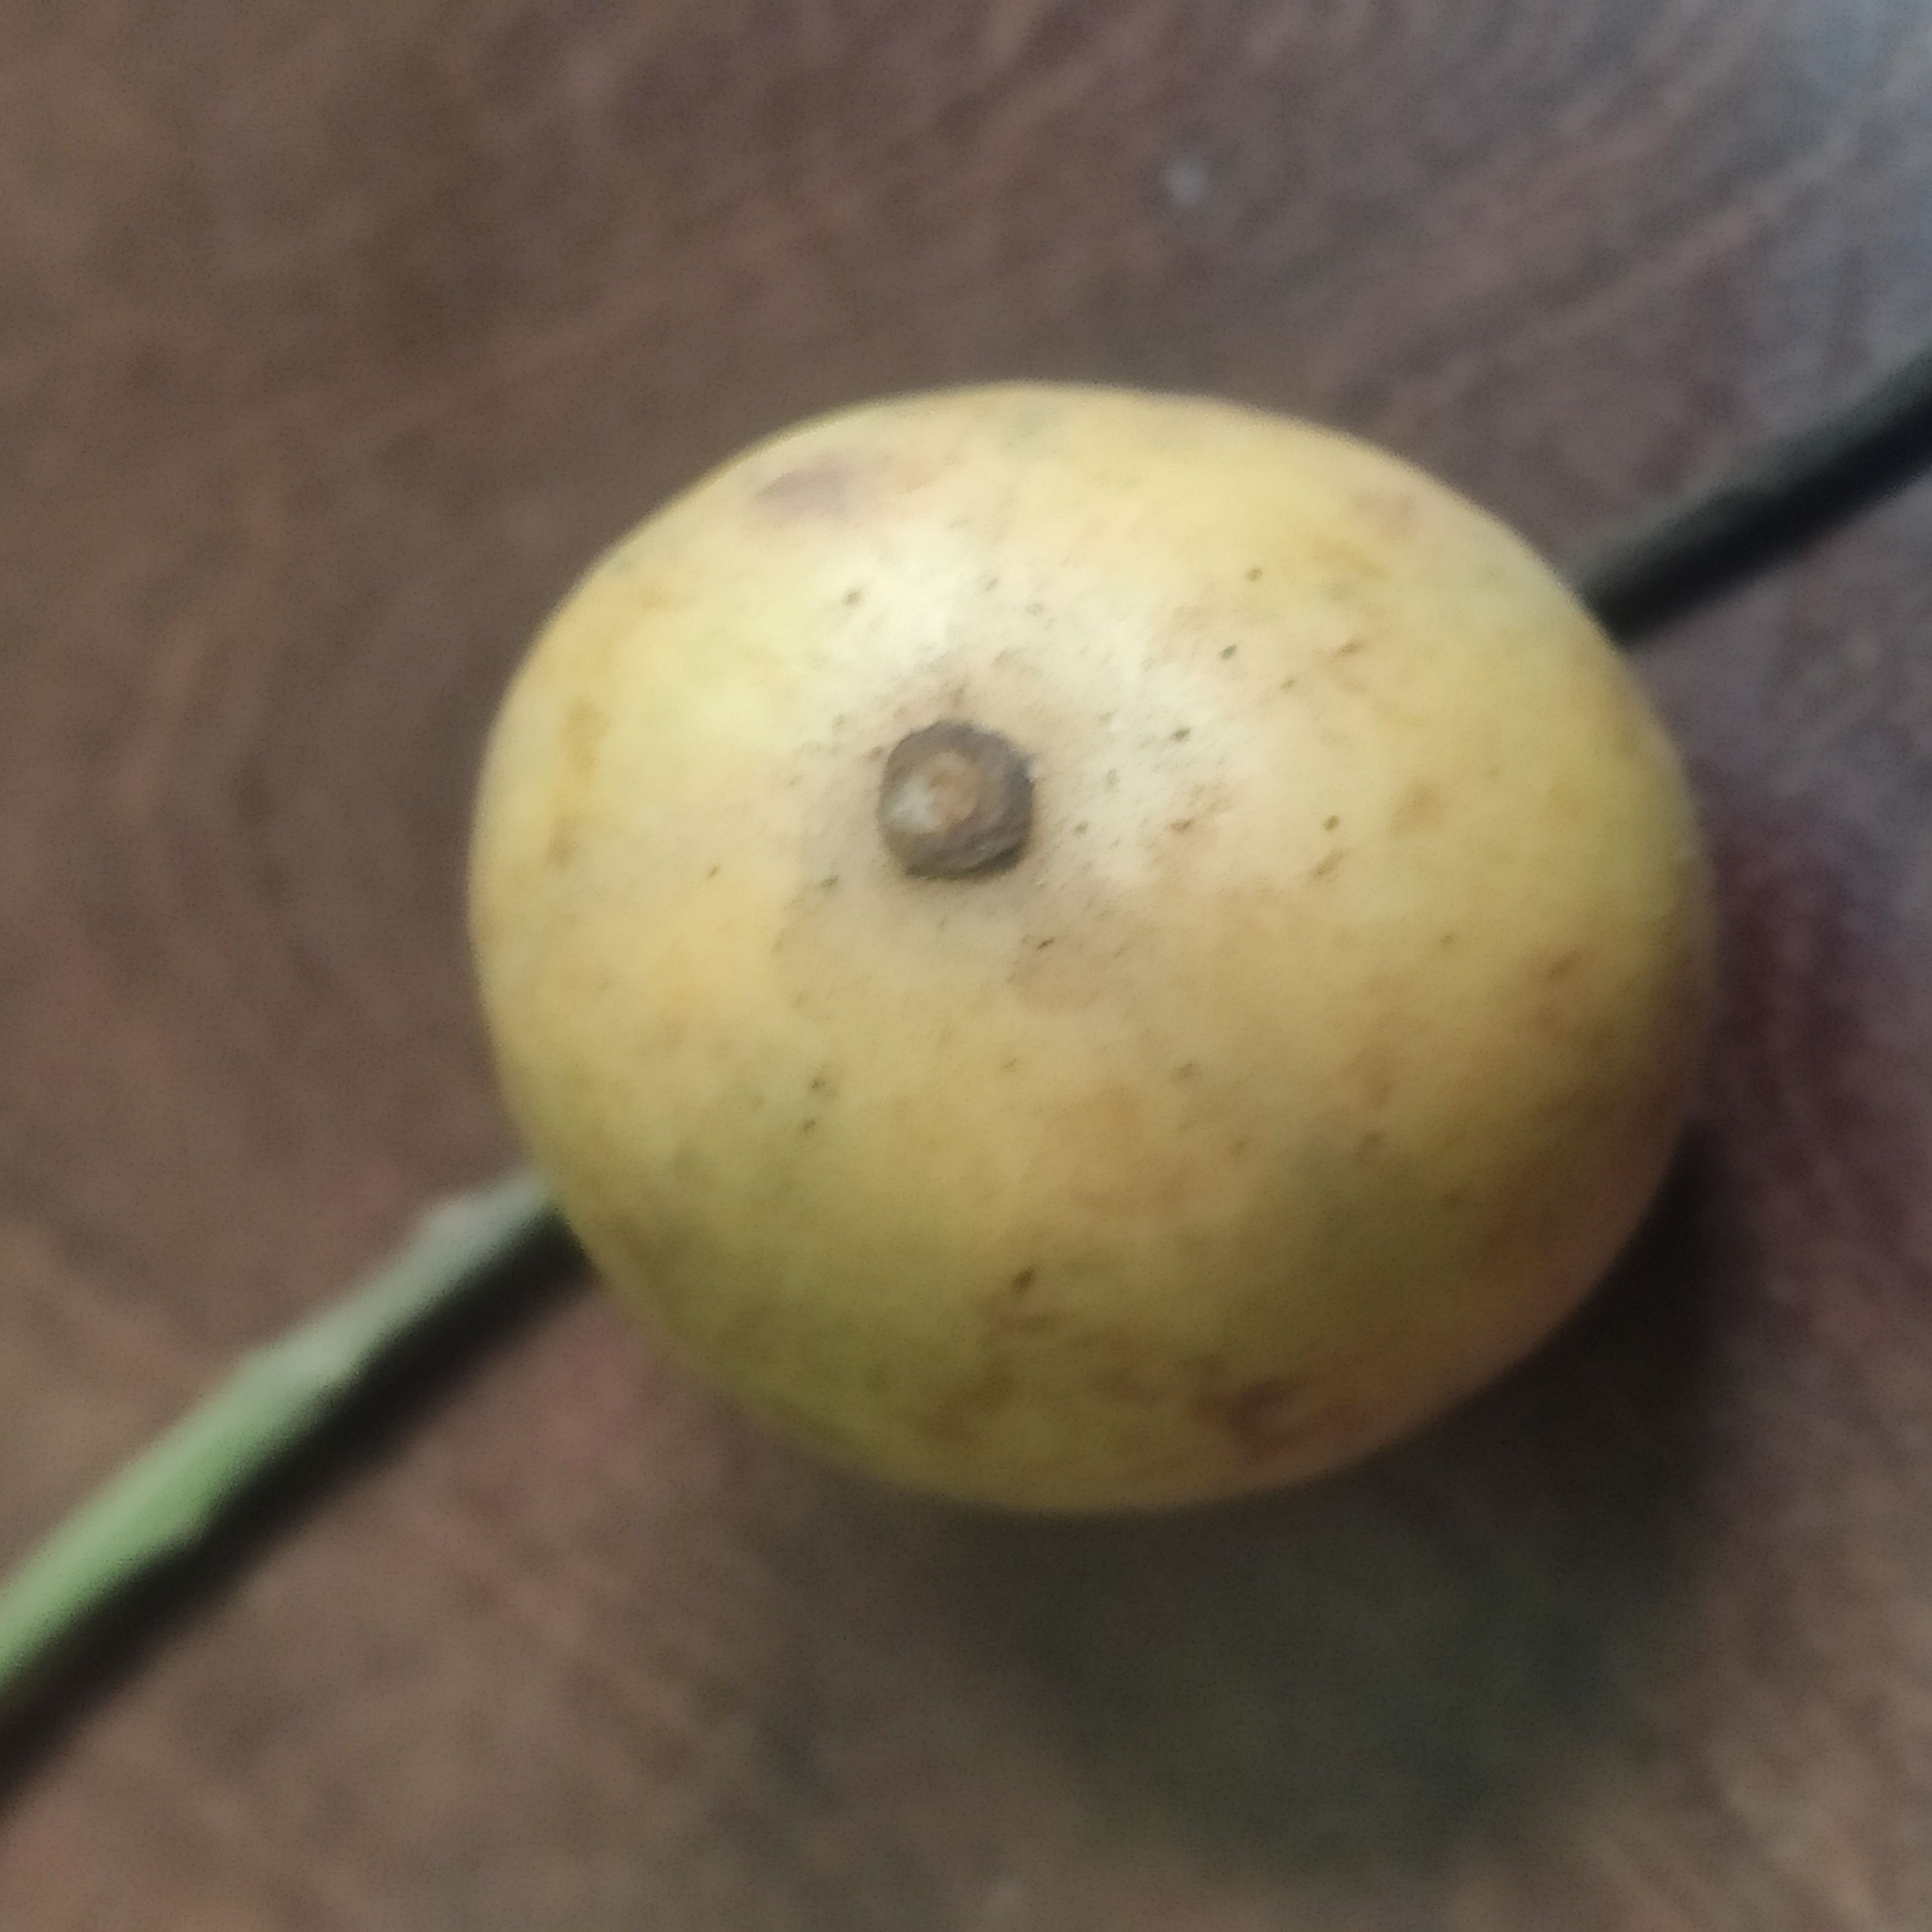
Fruit: burmese-grape
Grade: 1st-grade